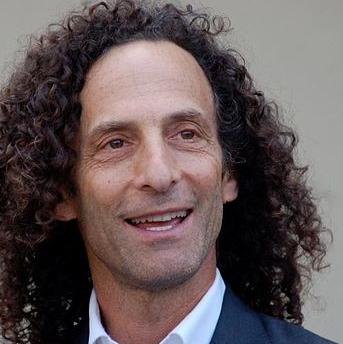
Age: 56